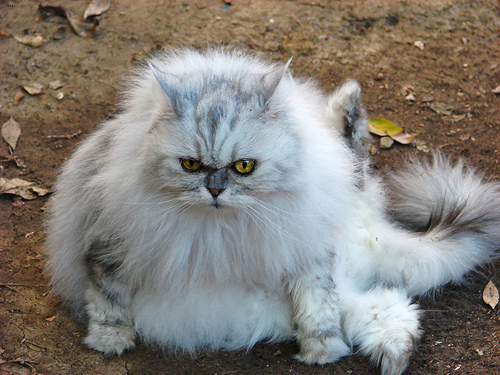
Animal: cat
Breed: persian